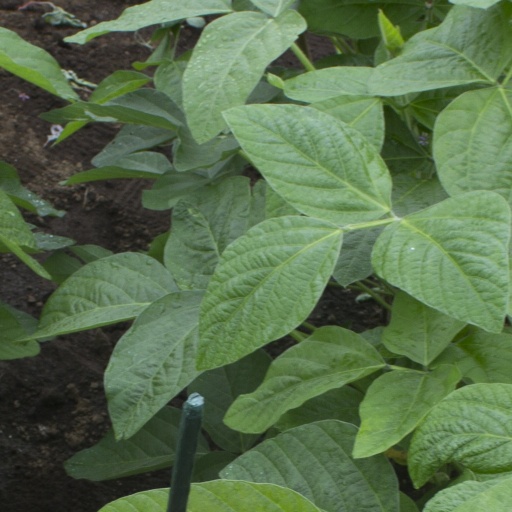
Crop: soybean